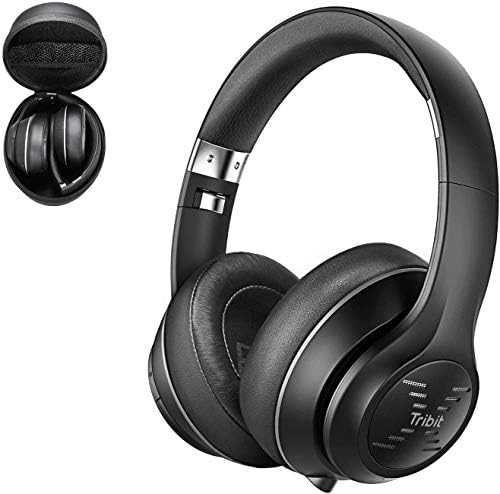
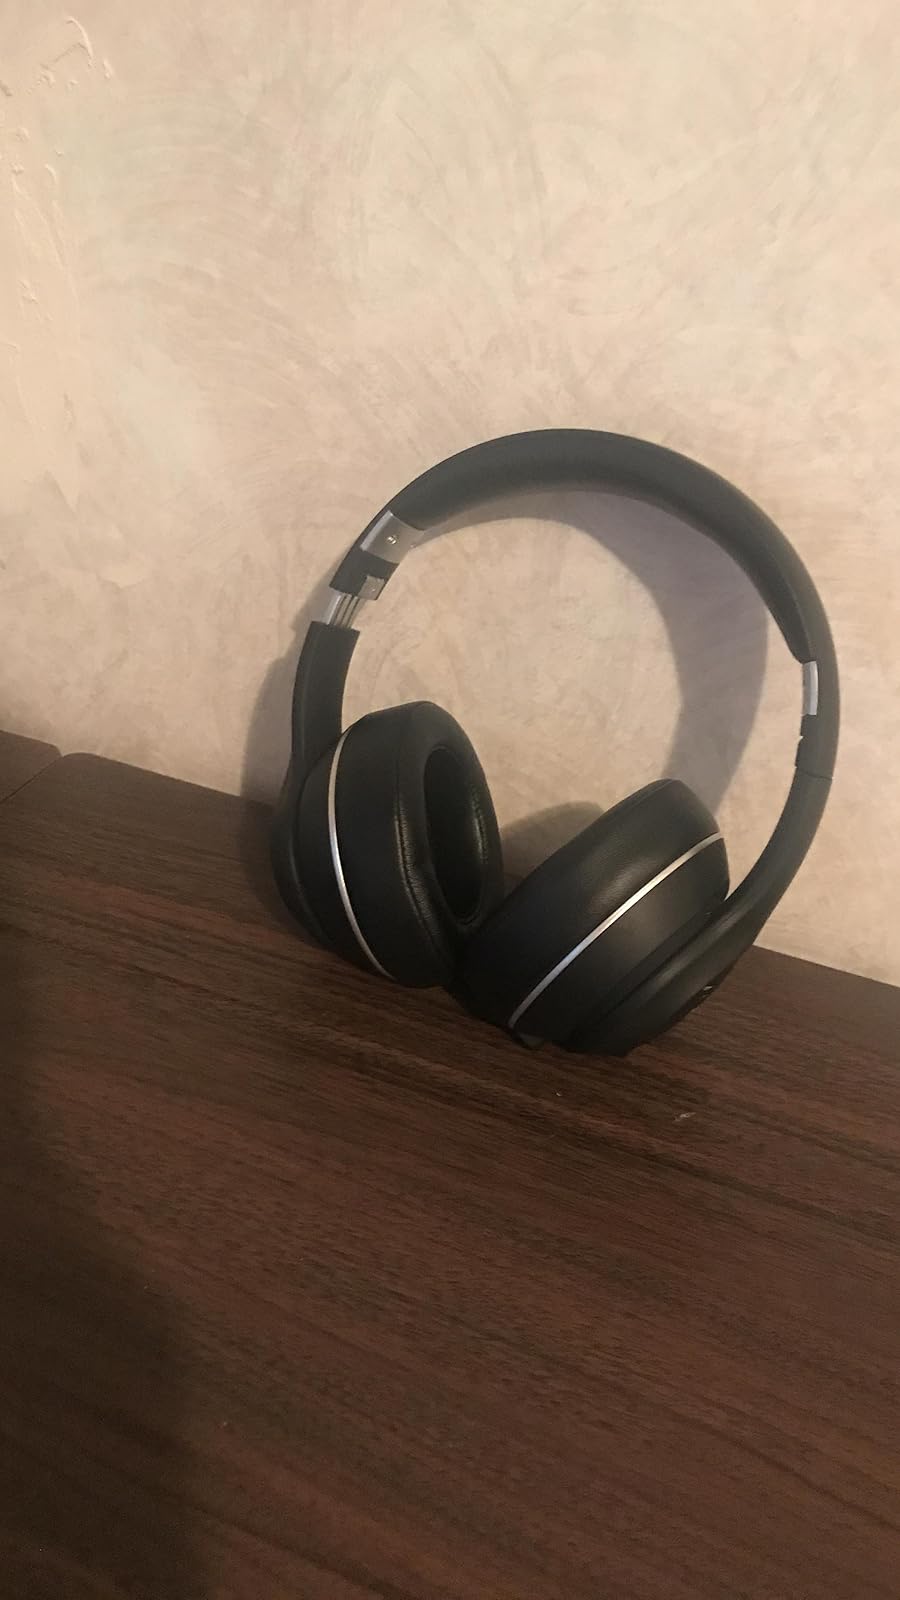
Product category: headphones
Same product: yes